Bajil district

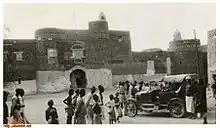
Bajel 1928

Bajil district is a district of the Al Hudaydah Governorate, Yemen. As of 2003, the district had a population of 169,884 inhabitants.